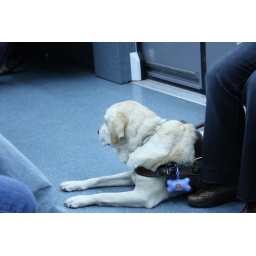
A guide dog sitting besides a blind lady, clicked on a metro in Barcelona